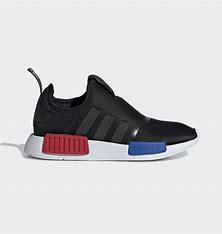
Brand: Adidas
Model: NMD 360